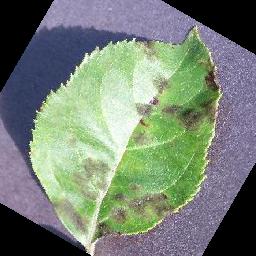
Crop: apple
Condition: scab